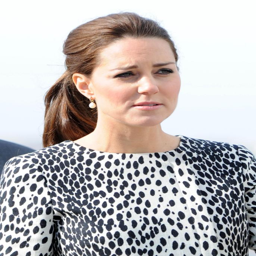
eyebrows almost have no definition , according to person